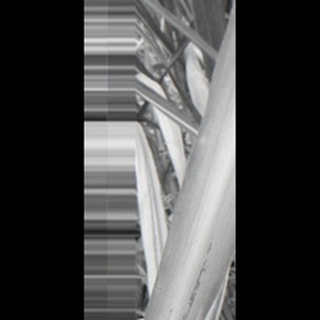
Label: sugarcane_yellow_leaf_disease